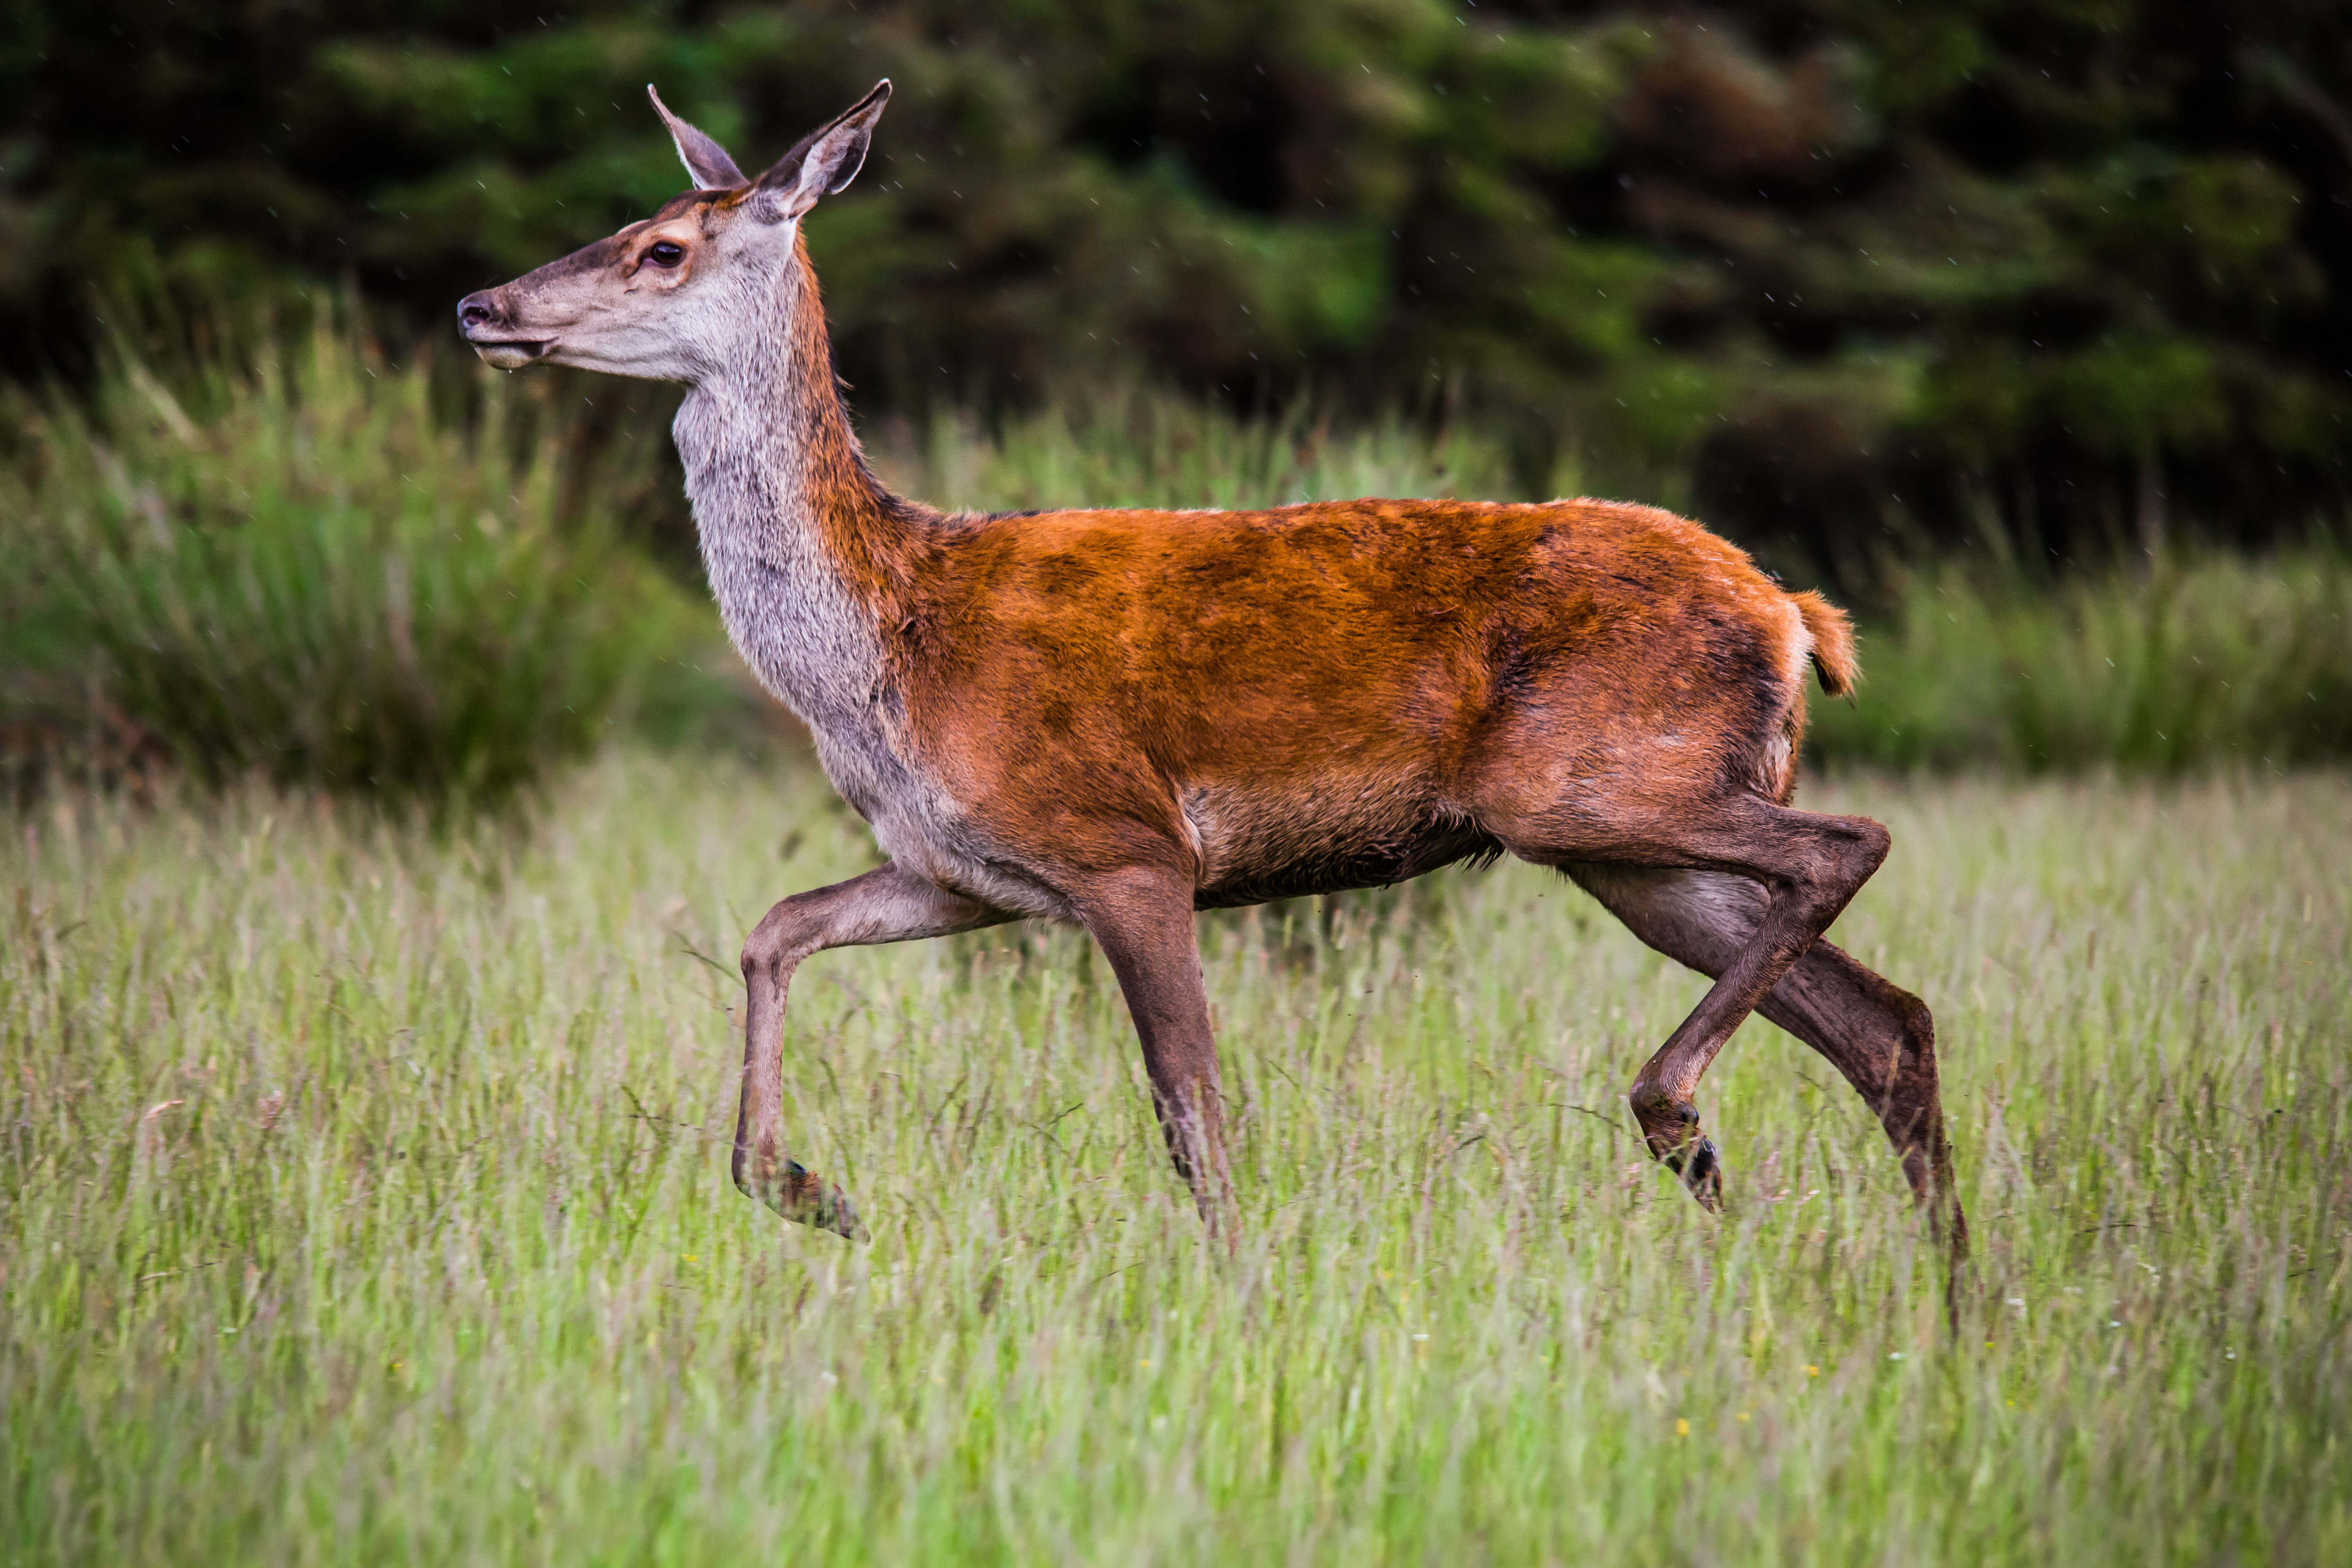
nature, grass, prairie, animal, wildlife, wild, deer, green, red, mammal, fauna, doe, grassland, vertebrate, impala, white tailed deer, musk deer